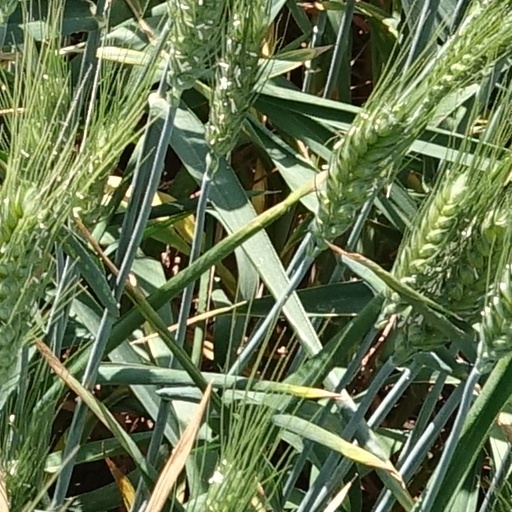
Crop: wheat